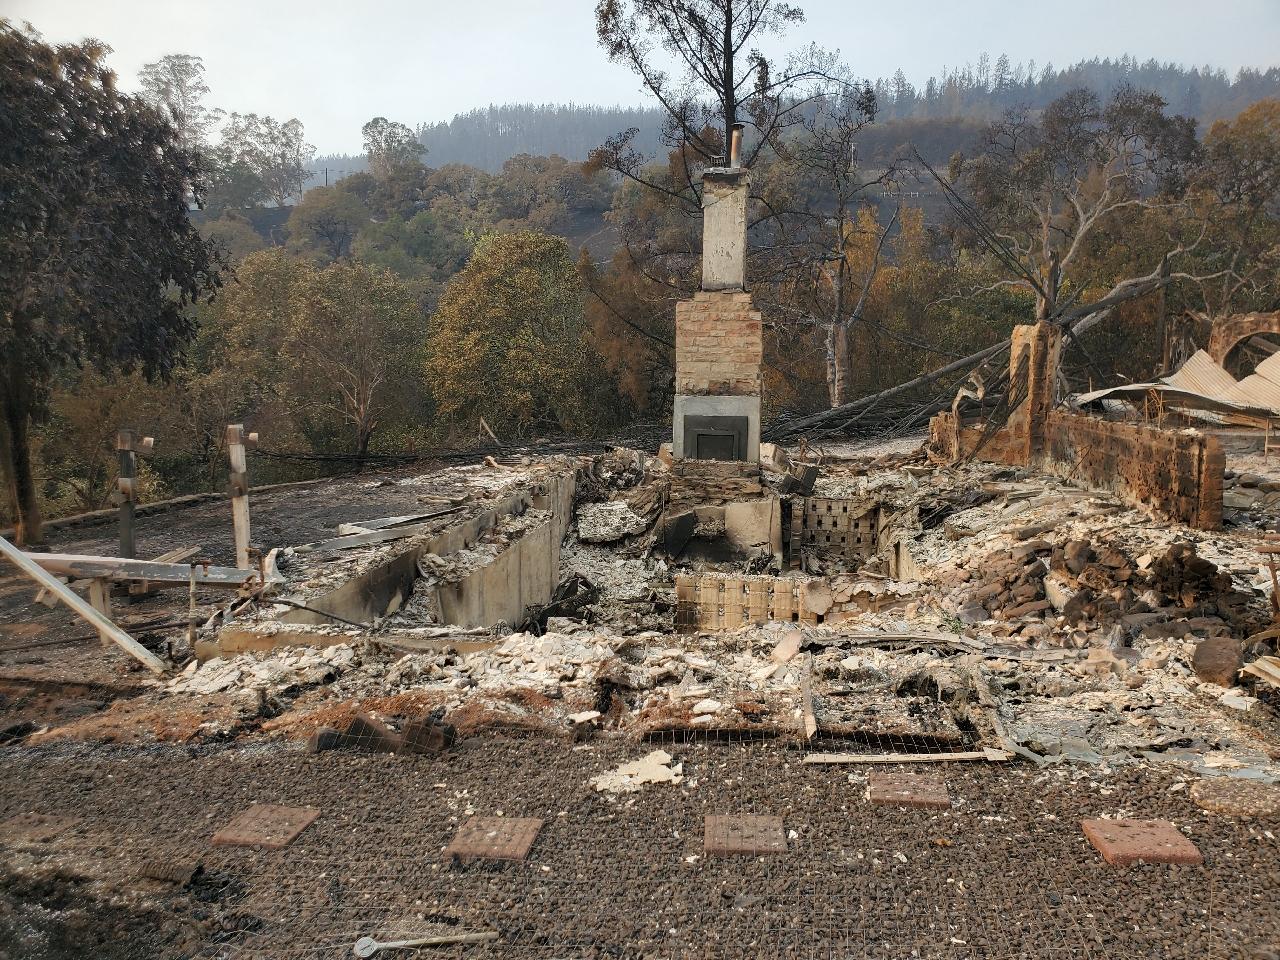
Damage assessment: destroyed